Isle of Man TT Mountain Course

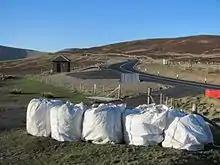
Keppel Gate and Keppel Park showing the 2015 landscaping

During the winter of 2010, further road construction and repair work was carried out by the Isle of Man Department of Infrastructure Highways Division, and the Isle of Man Water Authority between Cronk Urleigh and the 13th Milestone. This was followed by major road resurfacing work between the 13th Milestone and Westwood Corner near Kirk Michael, Barregarrow Hill, and Sulby Straight from Kella Crossroads to Sulby Bridge during the spring of 2011. The Highways Division modified the road junction at Signpost Corner including improved drainage, elevation changes, and repairs to the road surface in November 2010 and the same major repair process of road resurfacing was repeated for the Quarter Bridge road junction in February 2011. The Department of Infrastructure during the winter of 2011/2012 removed and re-positioned roadside fence-posts from Brandywell to the 32nd Milestone and from Windy Corner to the 33rd Milestone. During the winter of 2012/2013 the stone TT Marshal shelter at Guthrie's Memorial was demolished. The roadway at Hillberry Corner underwent repairs to the carriageway and was resurfaced and re-profiled by the Isle of Man Department of Infrastructure, Highways Division during the spring of 2014. In April 2015, the Highways Division instigated a programme of landscaping at Keppel Gate including the removal of a small grass bank on the north-eastern side of the corner, road re-profiling and re-surfacing work.